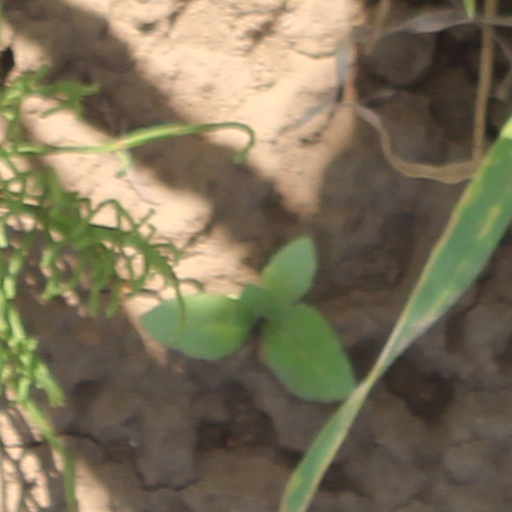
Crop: wheat